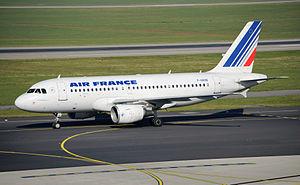
Cet article décrit la flotte détaillée d'Air France. Sur la totalité des 213 appareils, 4 portent encore la livrée datant de 1998, 6 avions ont appartenu à Air Inter, 6 avions portent la livrée SkyTeam et 2 autres avions portent la livrée « Paris 2024 » à l'occasion de la candidature de la ville de Paris aux Jeux Olympiques et Paralympiques d'été 2024.